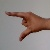
The image shows a hand gesture representing the letter 'Z' in Indian Sign Language.